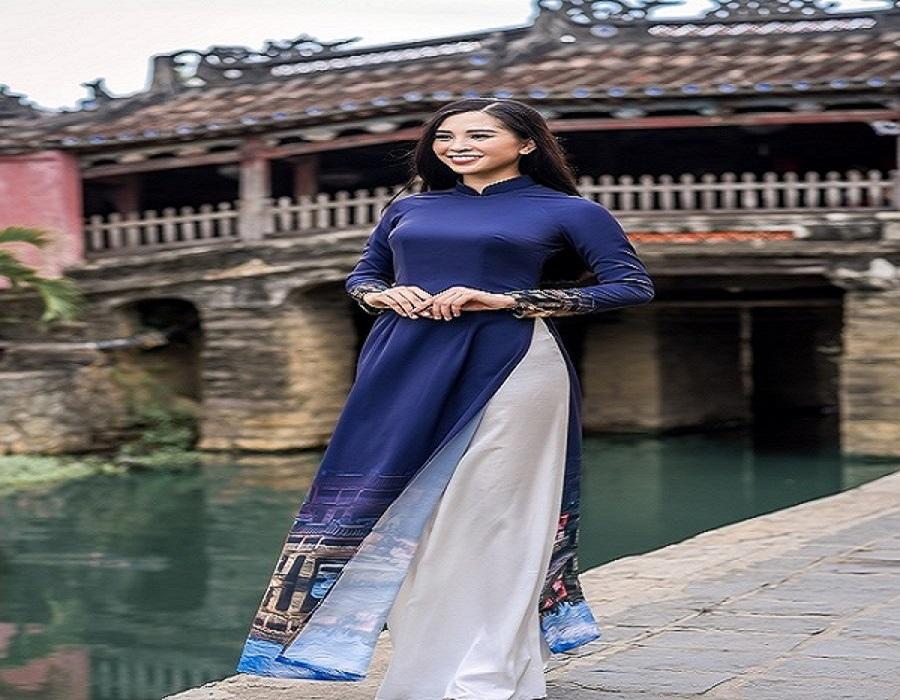
có một cô gái mặc áo dài tím đang tạo dáng bên bờ sông